Shafer Tower

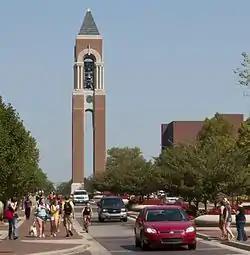
Shafer Tower and McKinley Avenue

Shafer Tower is a free-standing bell tower, or campanile with a carillon and chiming clock in the middle of the campus of Ball State University in Muncie, Indiana. The tower was conceived and designed by Eric Ernstberger, co-founder of architectural firm Rundell Ernstberger Associates. This three million dollar project was completed at the end of 2001 and received final inspection February 2002. Breaking the record for the highest bell tower in Indiana, Shafer Tower is one of the couple hundred examples of carillon bell towers spread among the United States.